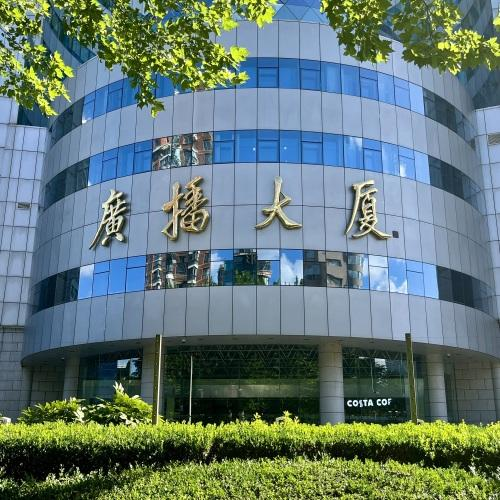
地标名称：SMG广播大厦
所在城市：上海市·长宁区